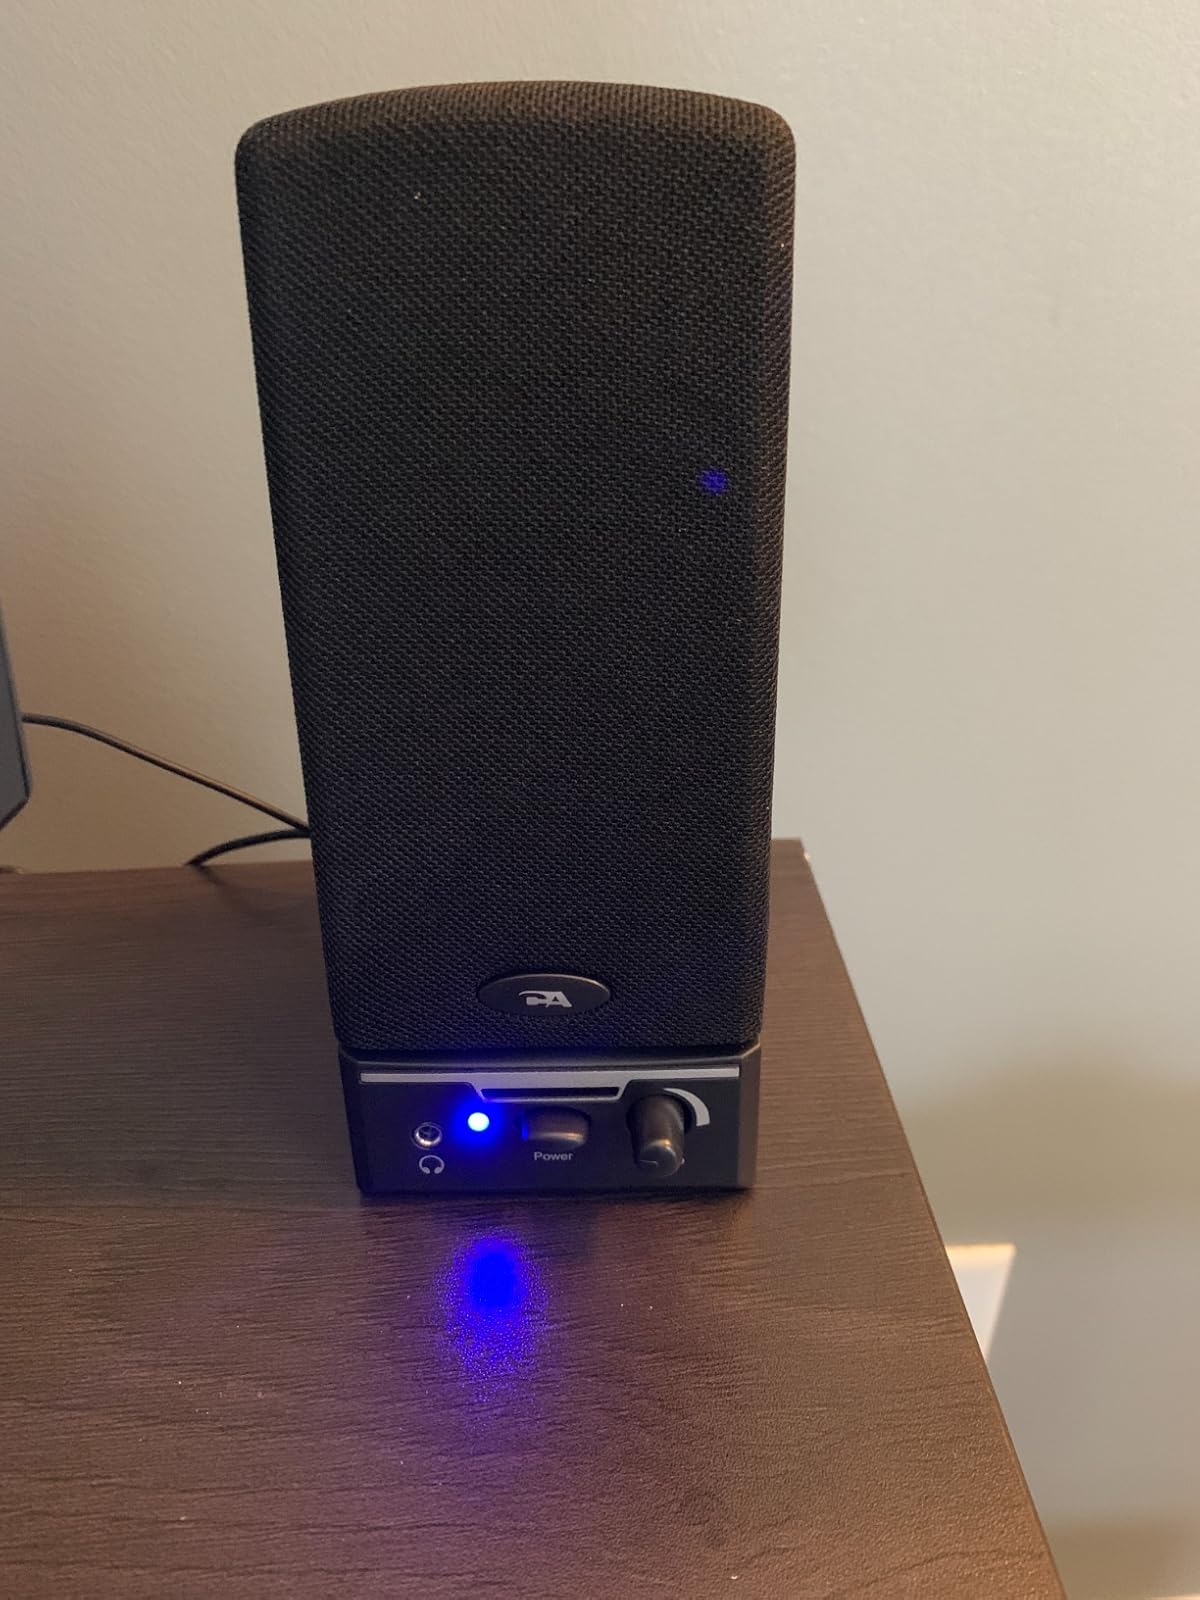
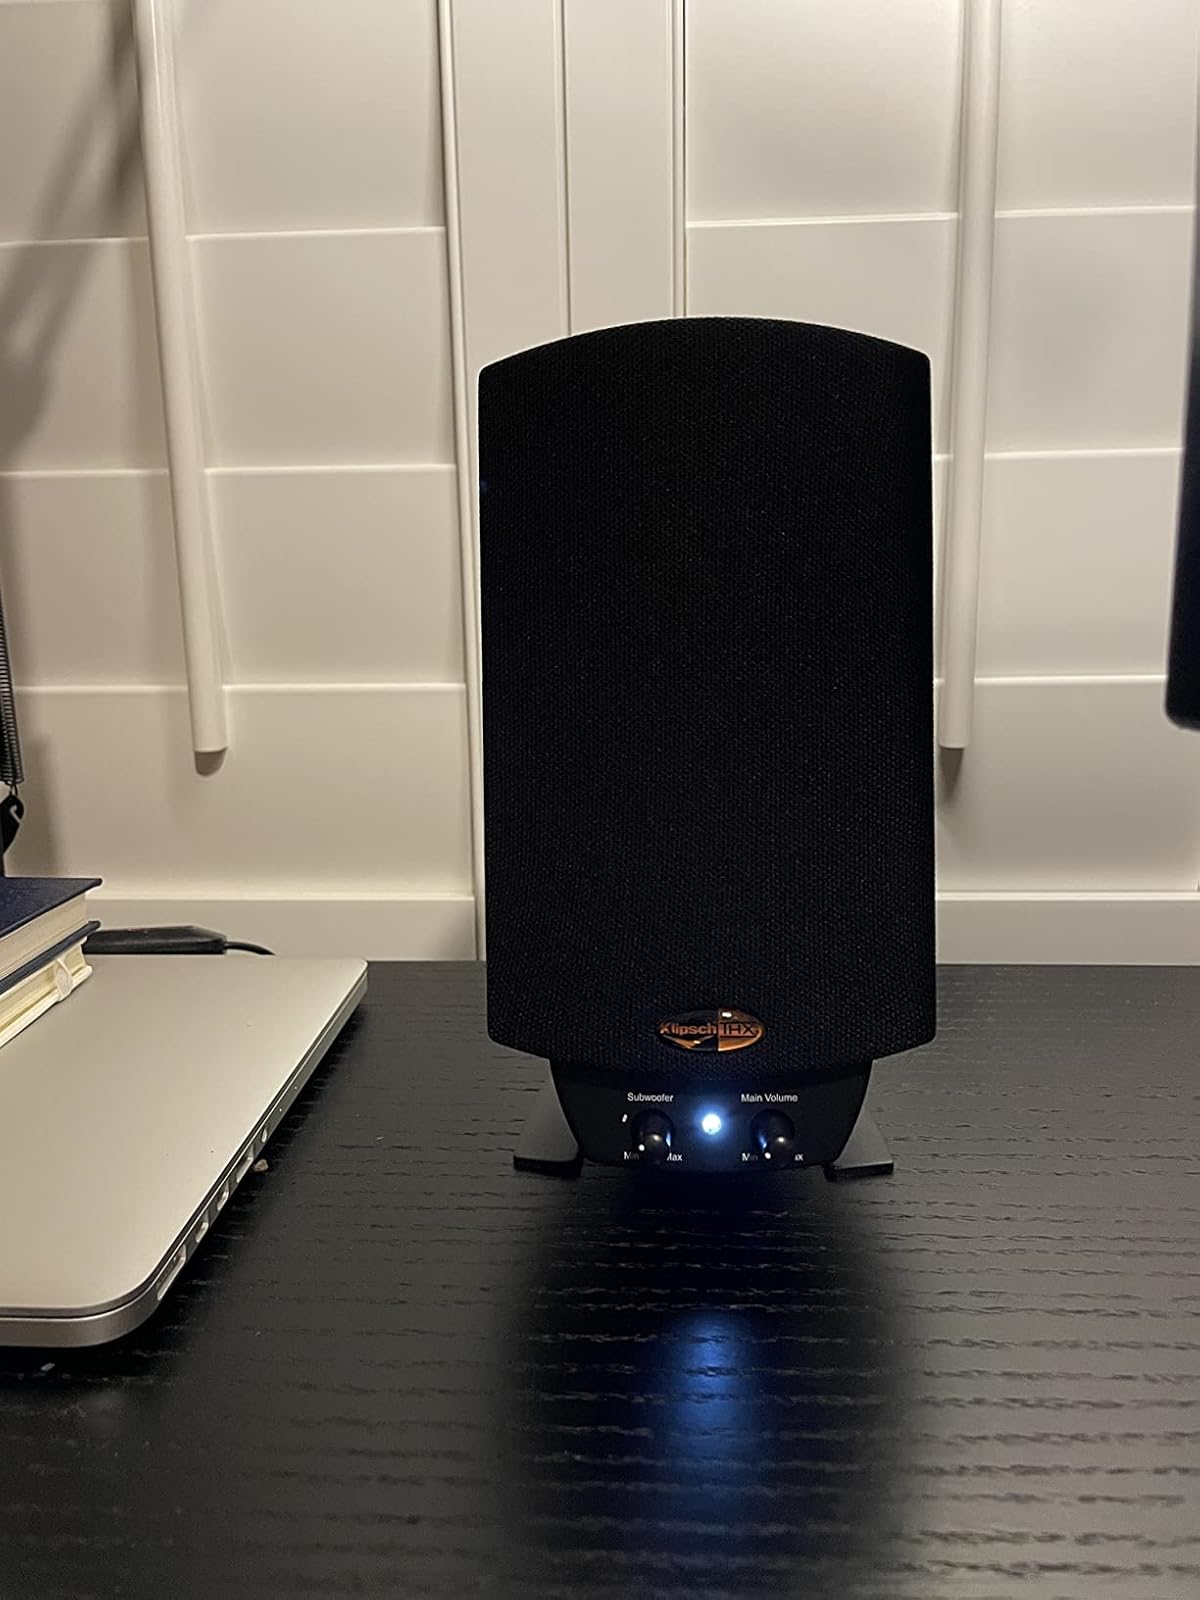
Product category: speaker
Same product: no